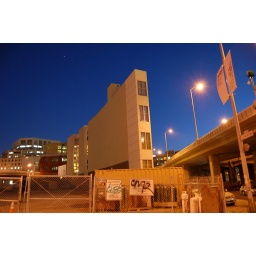
1st enroute to the east bay bridge. taken out the car window while we sat in traffic